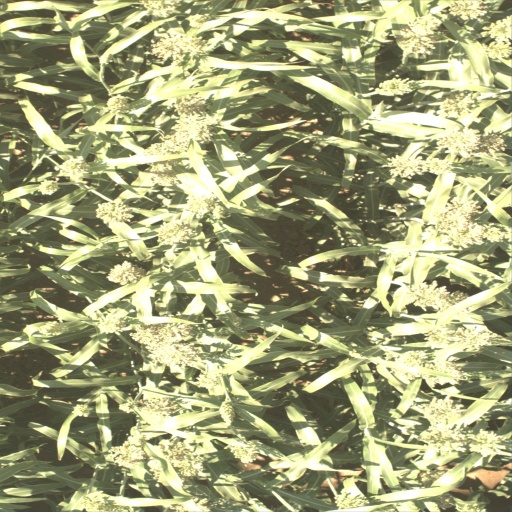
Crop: sorghum